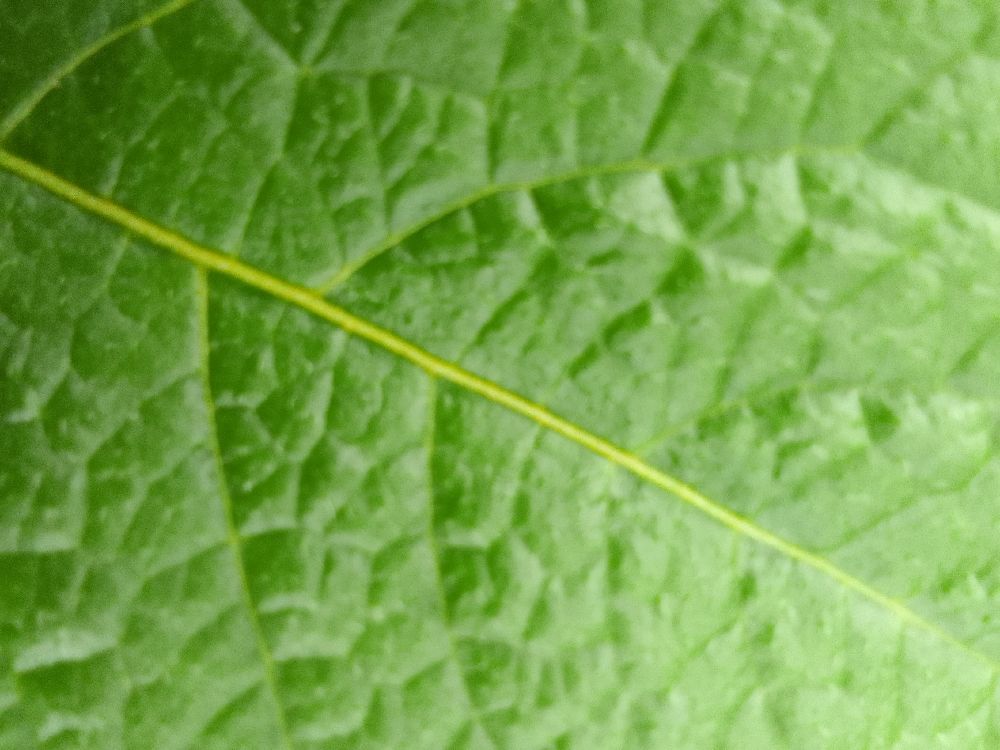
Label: Healthy